Merveilleux scientifique

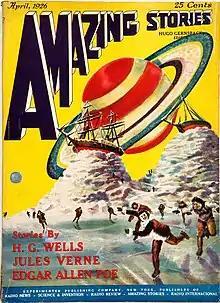
In April 1926, Hugo Gernsback founded Amazing Stories, the first magazine devoted exclusively to science fiction.

Since the turn of the millennium, the public's fascination with popular serialized fiction, specifically those featuring merveilleux scientifique, has invigorated scholarly analysis of this genre. In 1999, Serge Lehman published "Les mondes perdus de l'anticipation française" in "Le Monde diplomatique", bringing attention to a neglected section of French-language literary heritage. In 2006, he followed up with the publication of the short story collection "Chasseurs de chimères". The text already adheres to all the given principles and consists of a single sentence without any context to expand on. Therefore, the revised text is "L'Âge d'or de la science-fiction française" ("The Golden Age of French Science Fiction"), in which he undertakes an initial reflection on this literature of scientific imagination. A number of specialized websites, such as Philippe Ethuin's "ArchéoSF" and Jean-Luc Boutel's "Sur l'autre face du monde", are also part of this rediscovery movement, taking stock of and critiquing these early works. In 2000, Jean-Marc Lofficier released "French Science Fiction, Fantasy, Horror, and Pulp Fiction", an extensive encyclopedia in English about French-language science fiction.